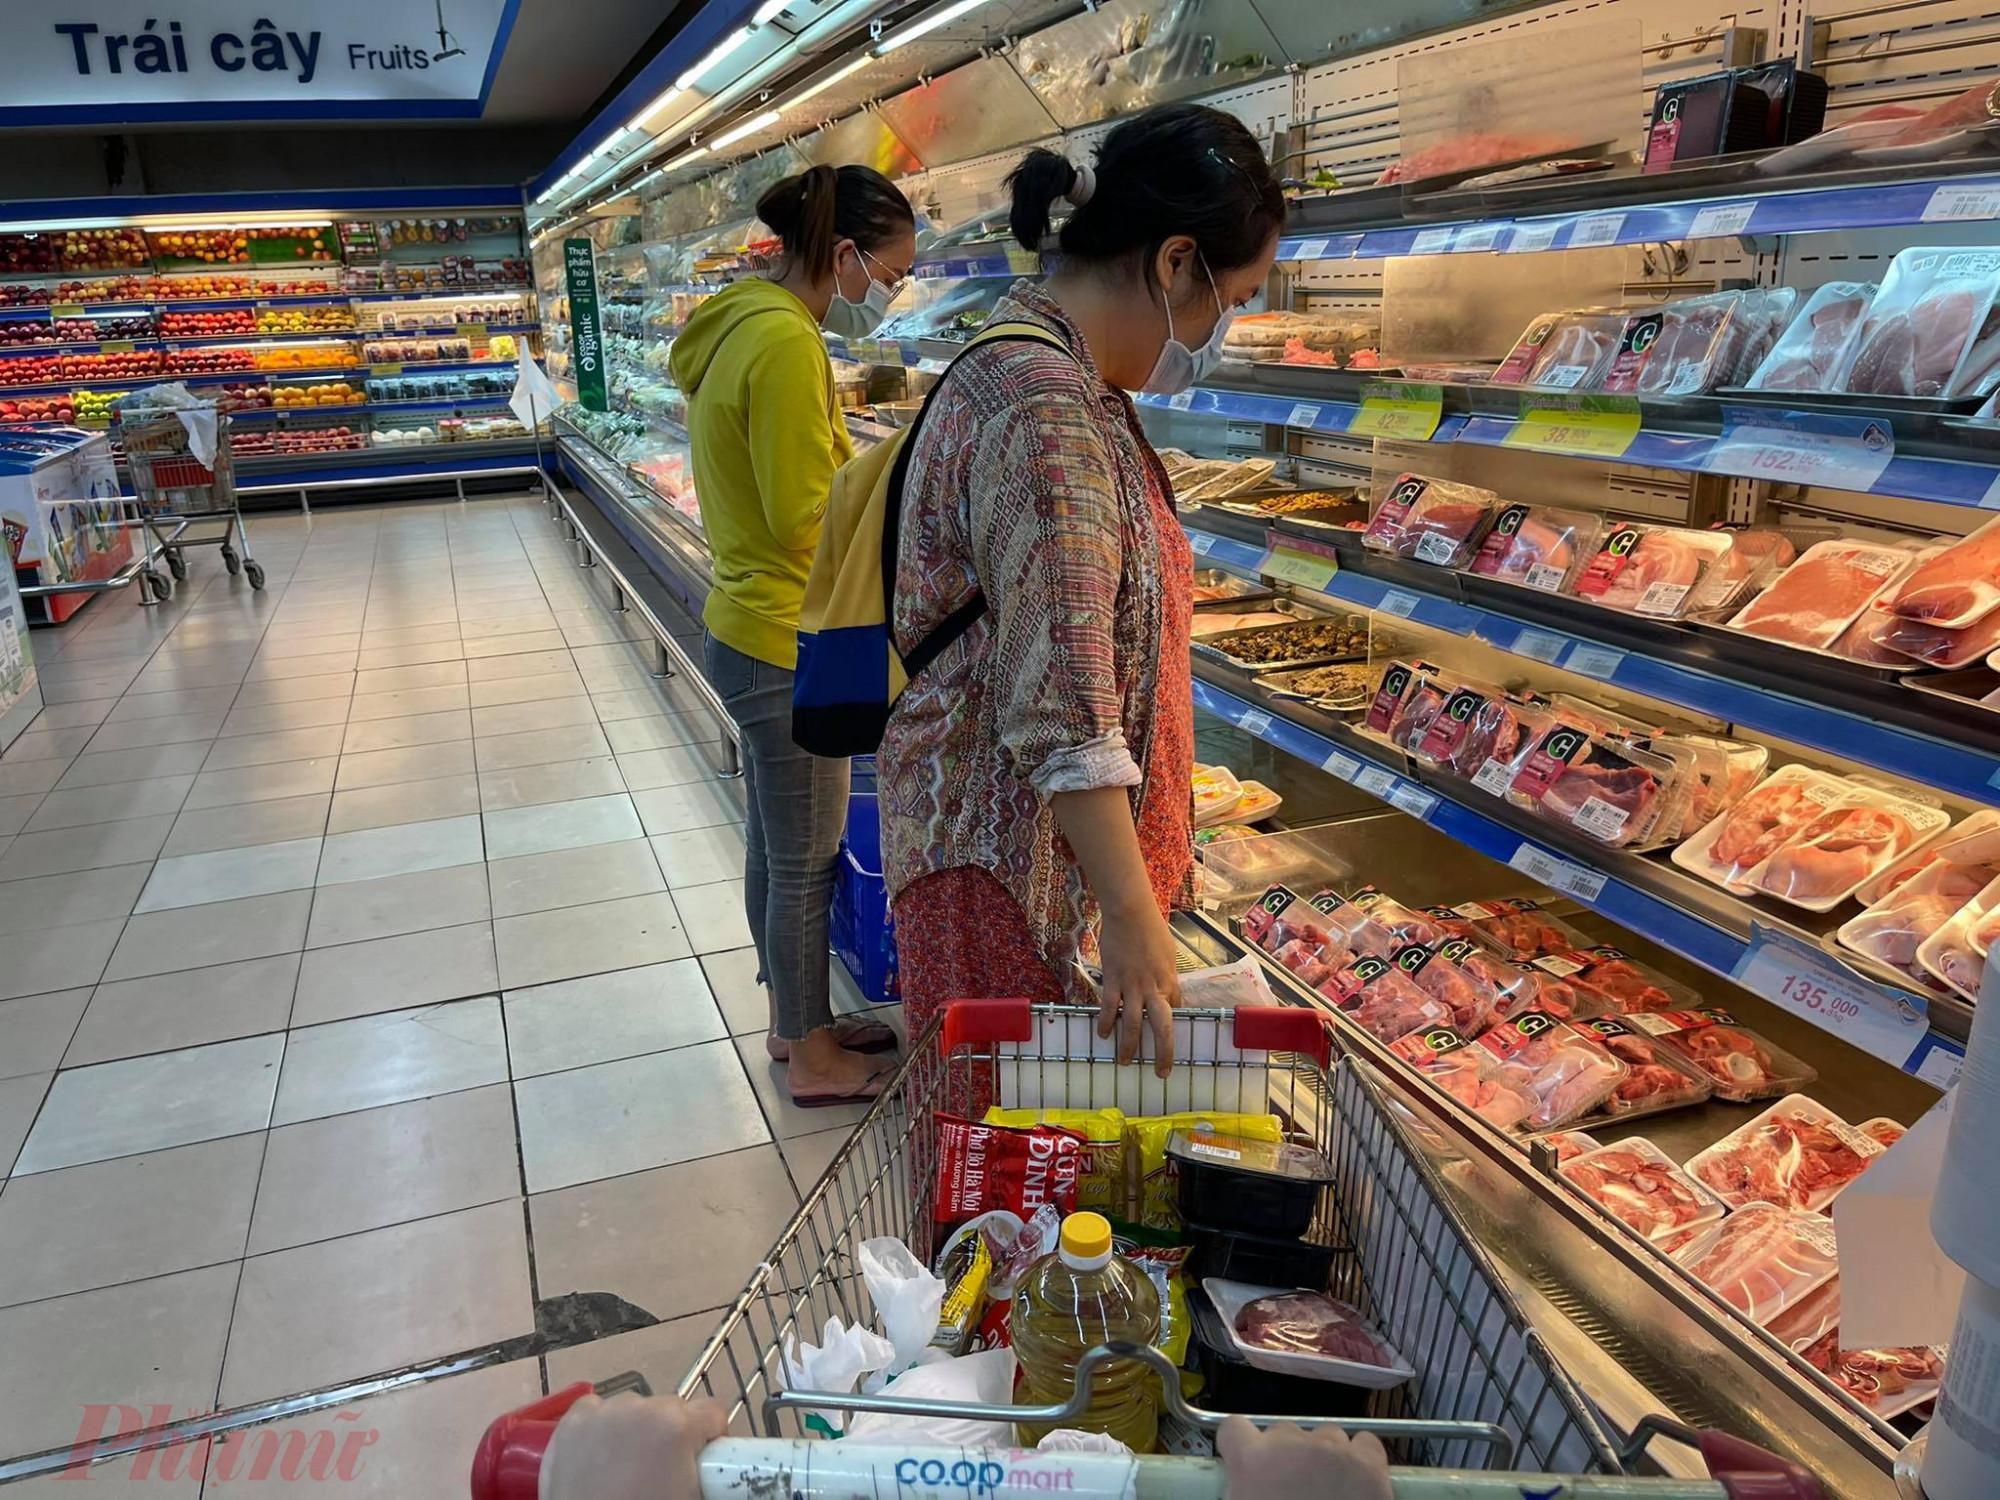
có nhiều sản phẩm thị xuất hiện ở trong quầy hàng